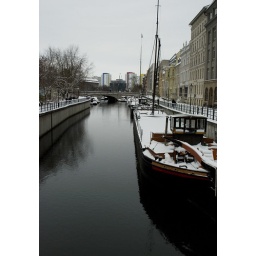
Snow covered boat in the river in Berlin